San Domenico, Pistoia

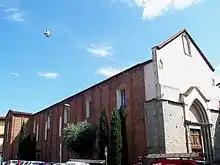
Facade and flank of San Domenico

The church structure dates to some time in the mid to late 13th century. Dominican fathers are documented to have preached originally from the small "Oratory of the Crucifix" (Oratorio del Crocifisso). The latter contains frescoes dating to the 13th century.